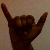
The image shows a hand gesture representing the letter 'Y' in Indian Sign Language.